Matrix-assisted laser desorption/ionization

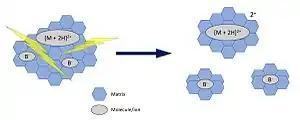
In the lucky survivor model, positive ions can be formed from highly charged clusters produced during break-up of the matrix- and analyte-containing solid.

The lucky survivor model (cluster ionization mechanism) postulates that analyte molecules are incorporated in the matrix maintaining the charge state from solution. Ion formation occurs through charge separation upon fragmentation of laser ablated clusters. Ions that are not neutralized by recombination with photoelectrons or counter ions are the so-called lucky survivors.